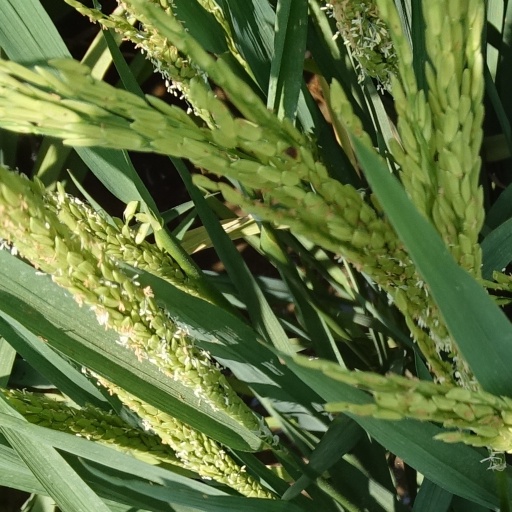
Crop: rice